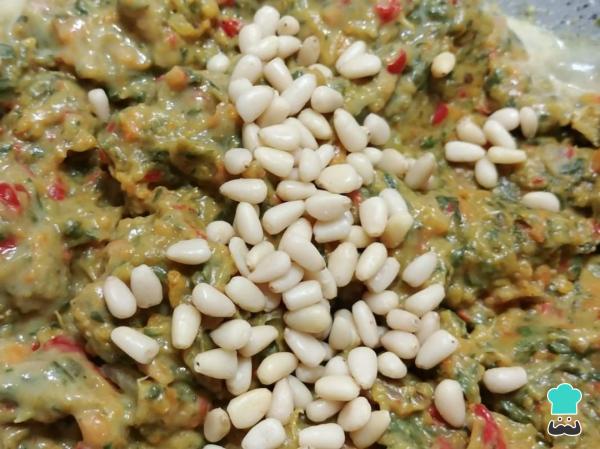
Vierte la leche de soja en la masa y añade los piñones.